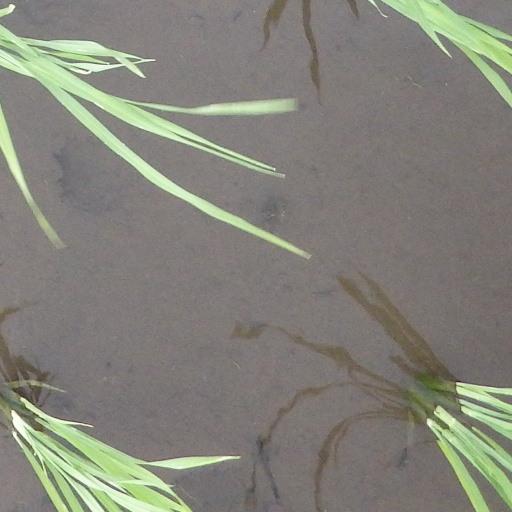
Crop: rice